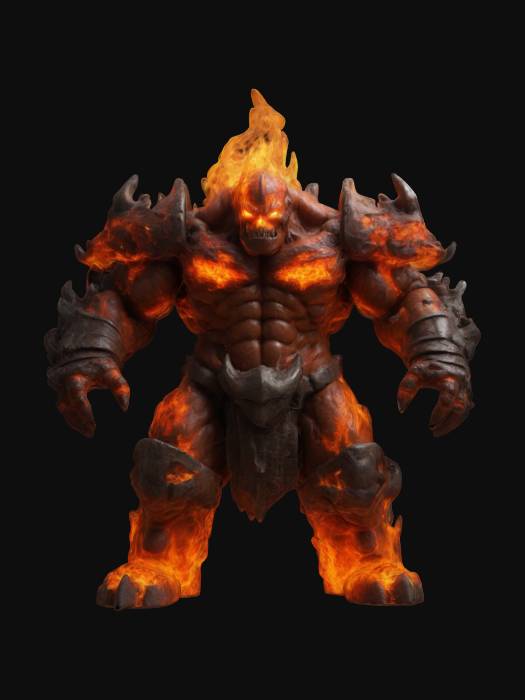
미적 점수 (1~10점): 8